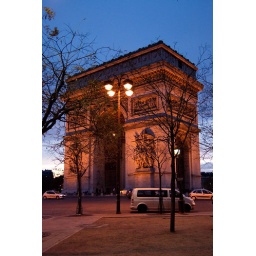
Too bad that the white van was in the way, but it was either the van or 20 other cars =(